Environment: real
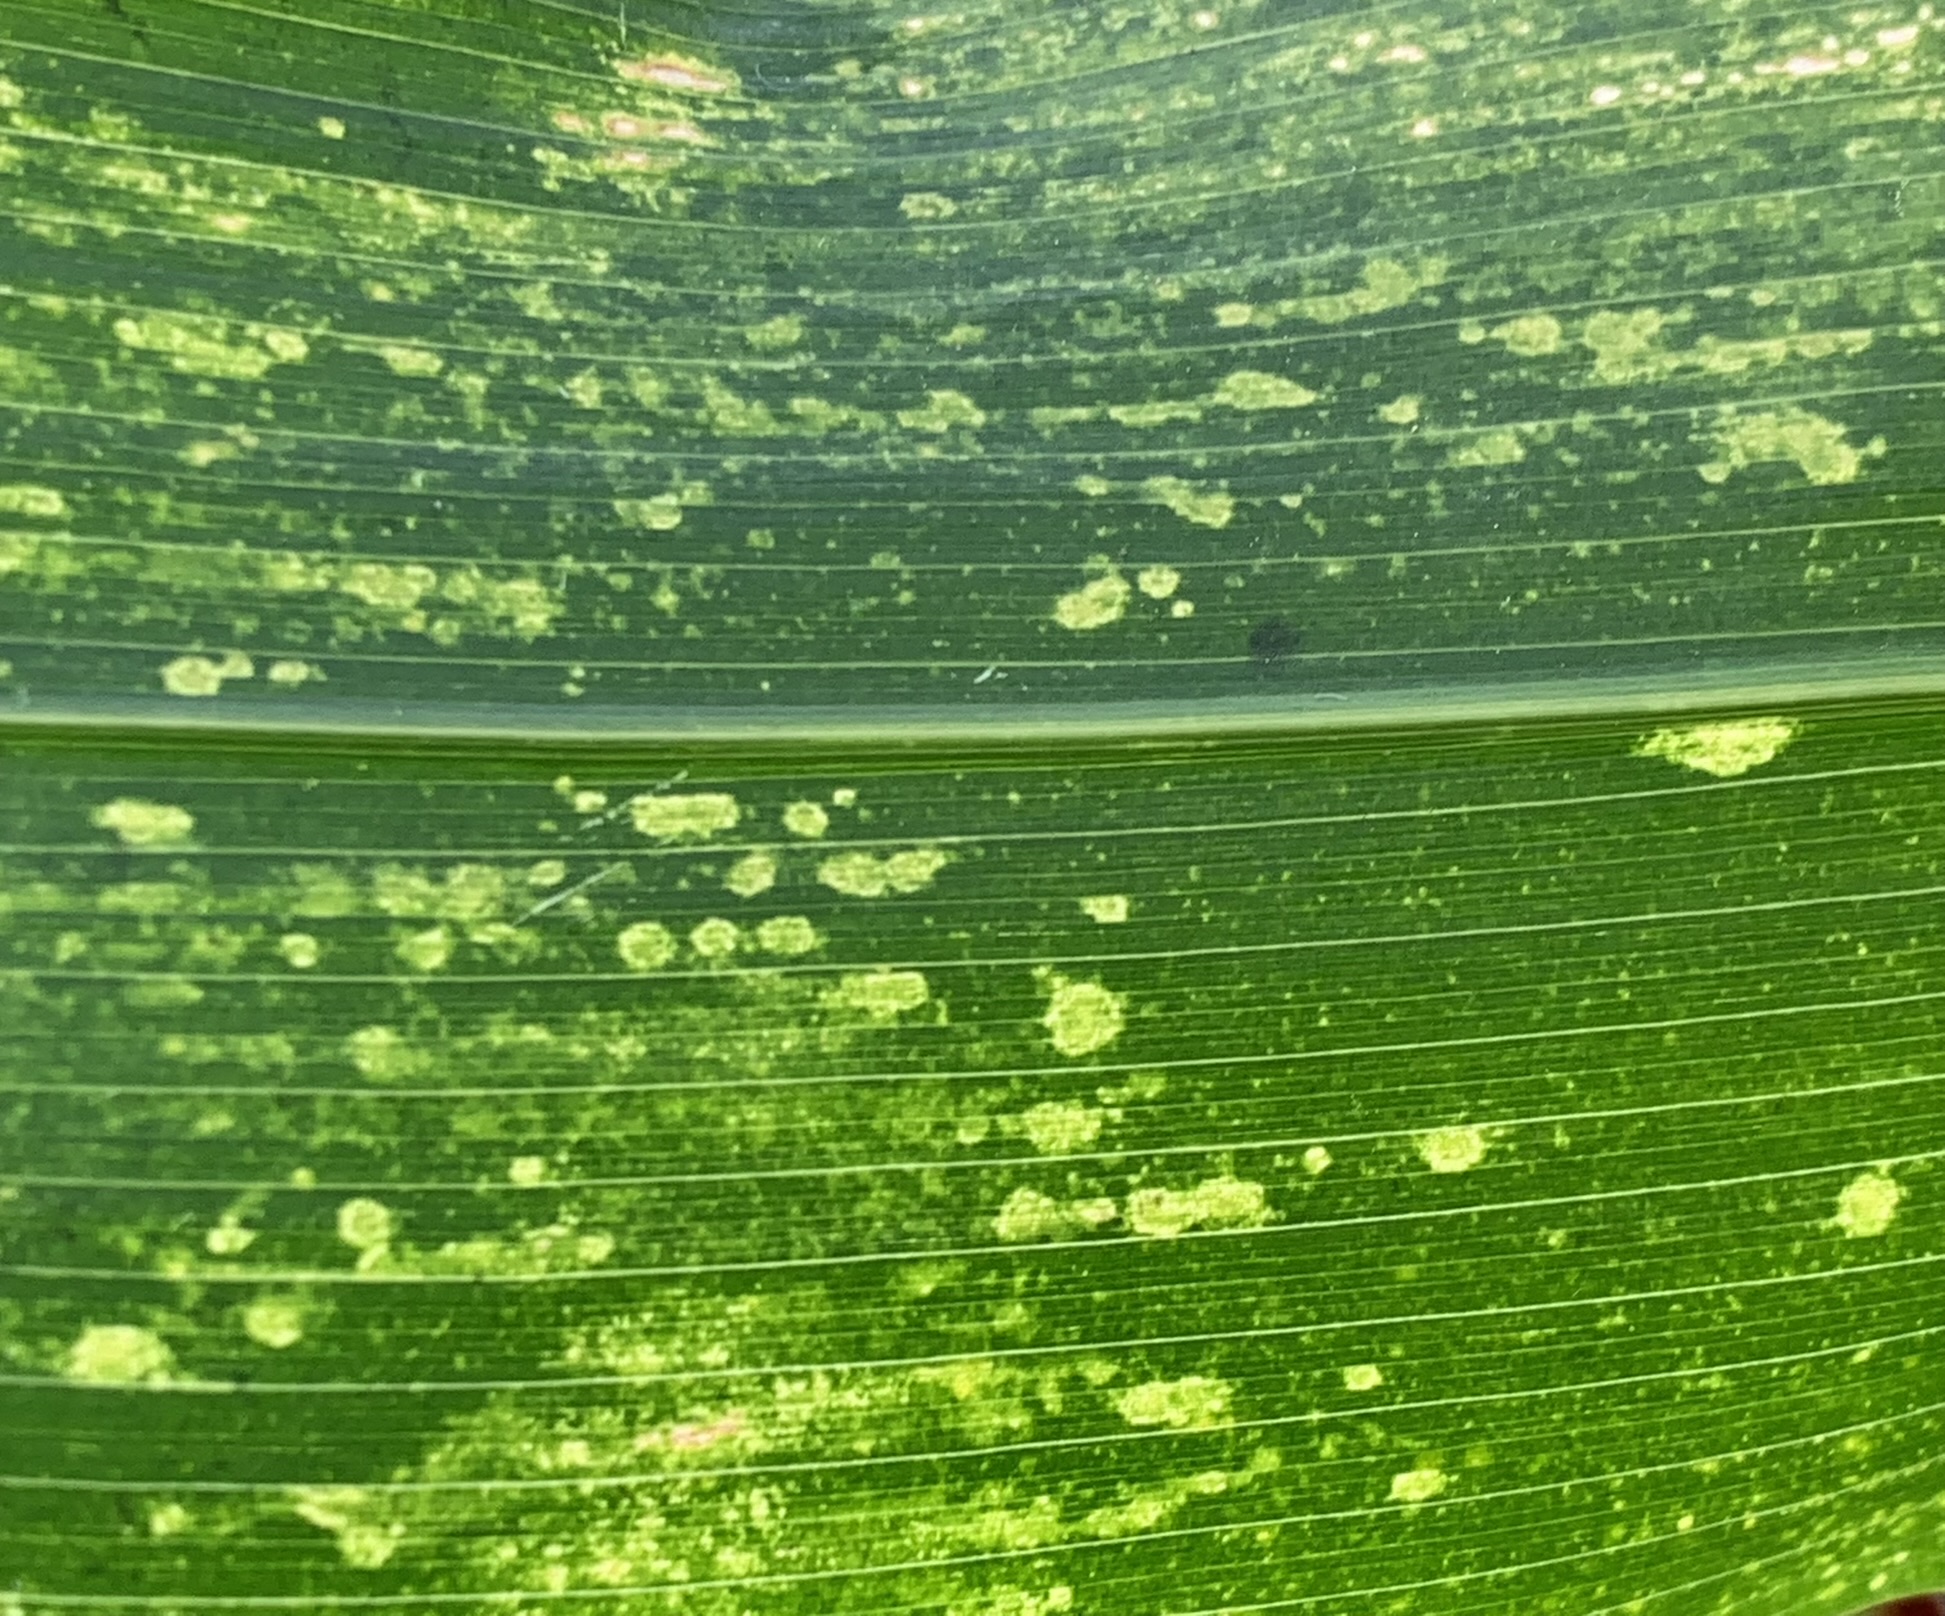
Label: lethal_necrosis